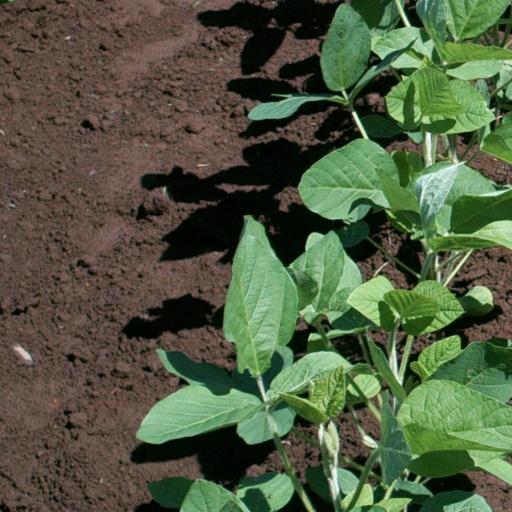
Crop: soybean